Ship's chronometer from HMS Beagle

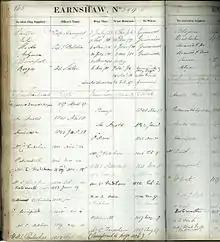
Page from Greenwich Observatory's ledger for Earnshaw chronometer no. 509

Thomas Earnshaw's "Marine Chronometer No. 509" was manufactured around 1800 and served on a number of Royal Navy ships. William Edward Parry while exploring Baffin Bay in July 1819 during his first attempt to find the Northwest Passage mentions that Earnshaw's chronometer had been used in 1818 to determine the longitude of a spot to within of his own measurement. He does not, however, say which ship it was on board. At this early time, all Royal Navy purchased chronometers were issued by the Greenwich Observatory who also checked their rates and sent them out for cleaning between voyages. Initially, Greenwich issued chronometers directly to ships, but later, as chronometers became more common, they were sent from Greenwich to other Royal Navy ports and dockyards for issue locally. The first recorded issue from Greenwich was 3 July 1823 to Captain Frederick Marryat in command of HMS "Larne". "Larne" took part in the First Anglo-Burmese War which lasted from 1824 to 1826.